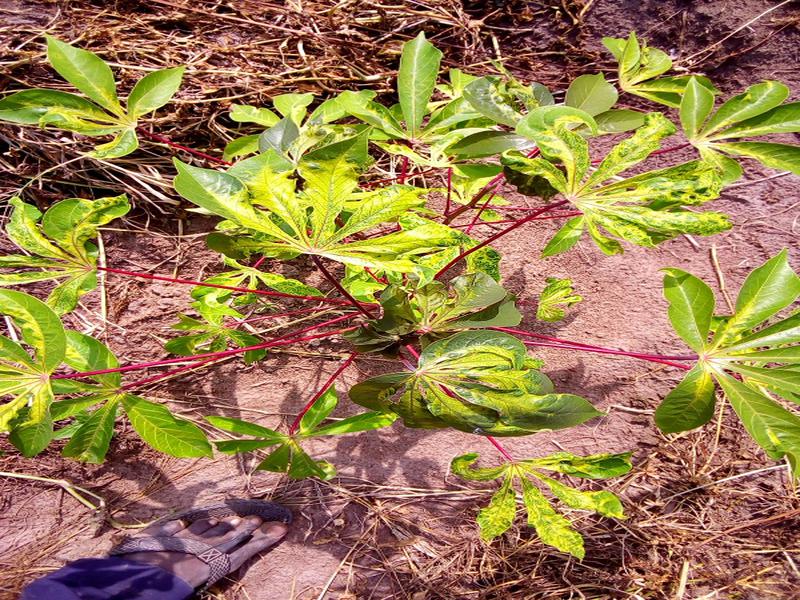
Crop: cassava
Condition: mosaic_disease